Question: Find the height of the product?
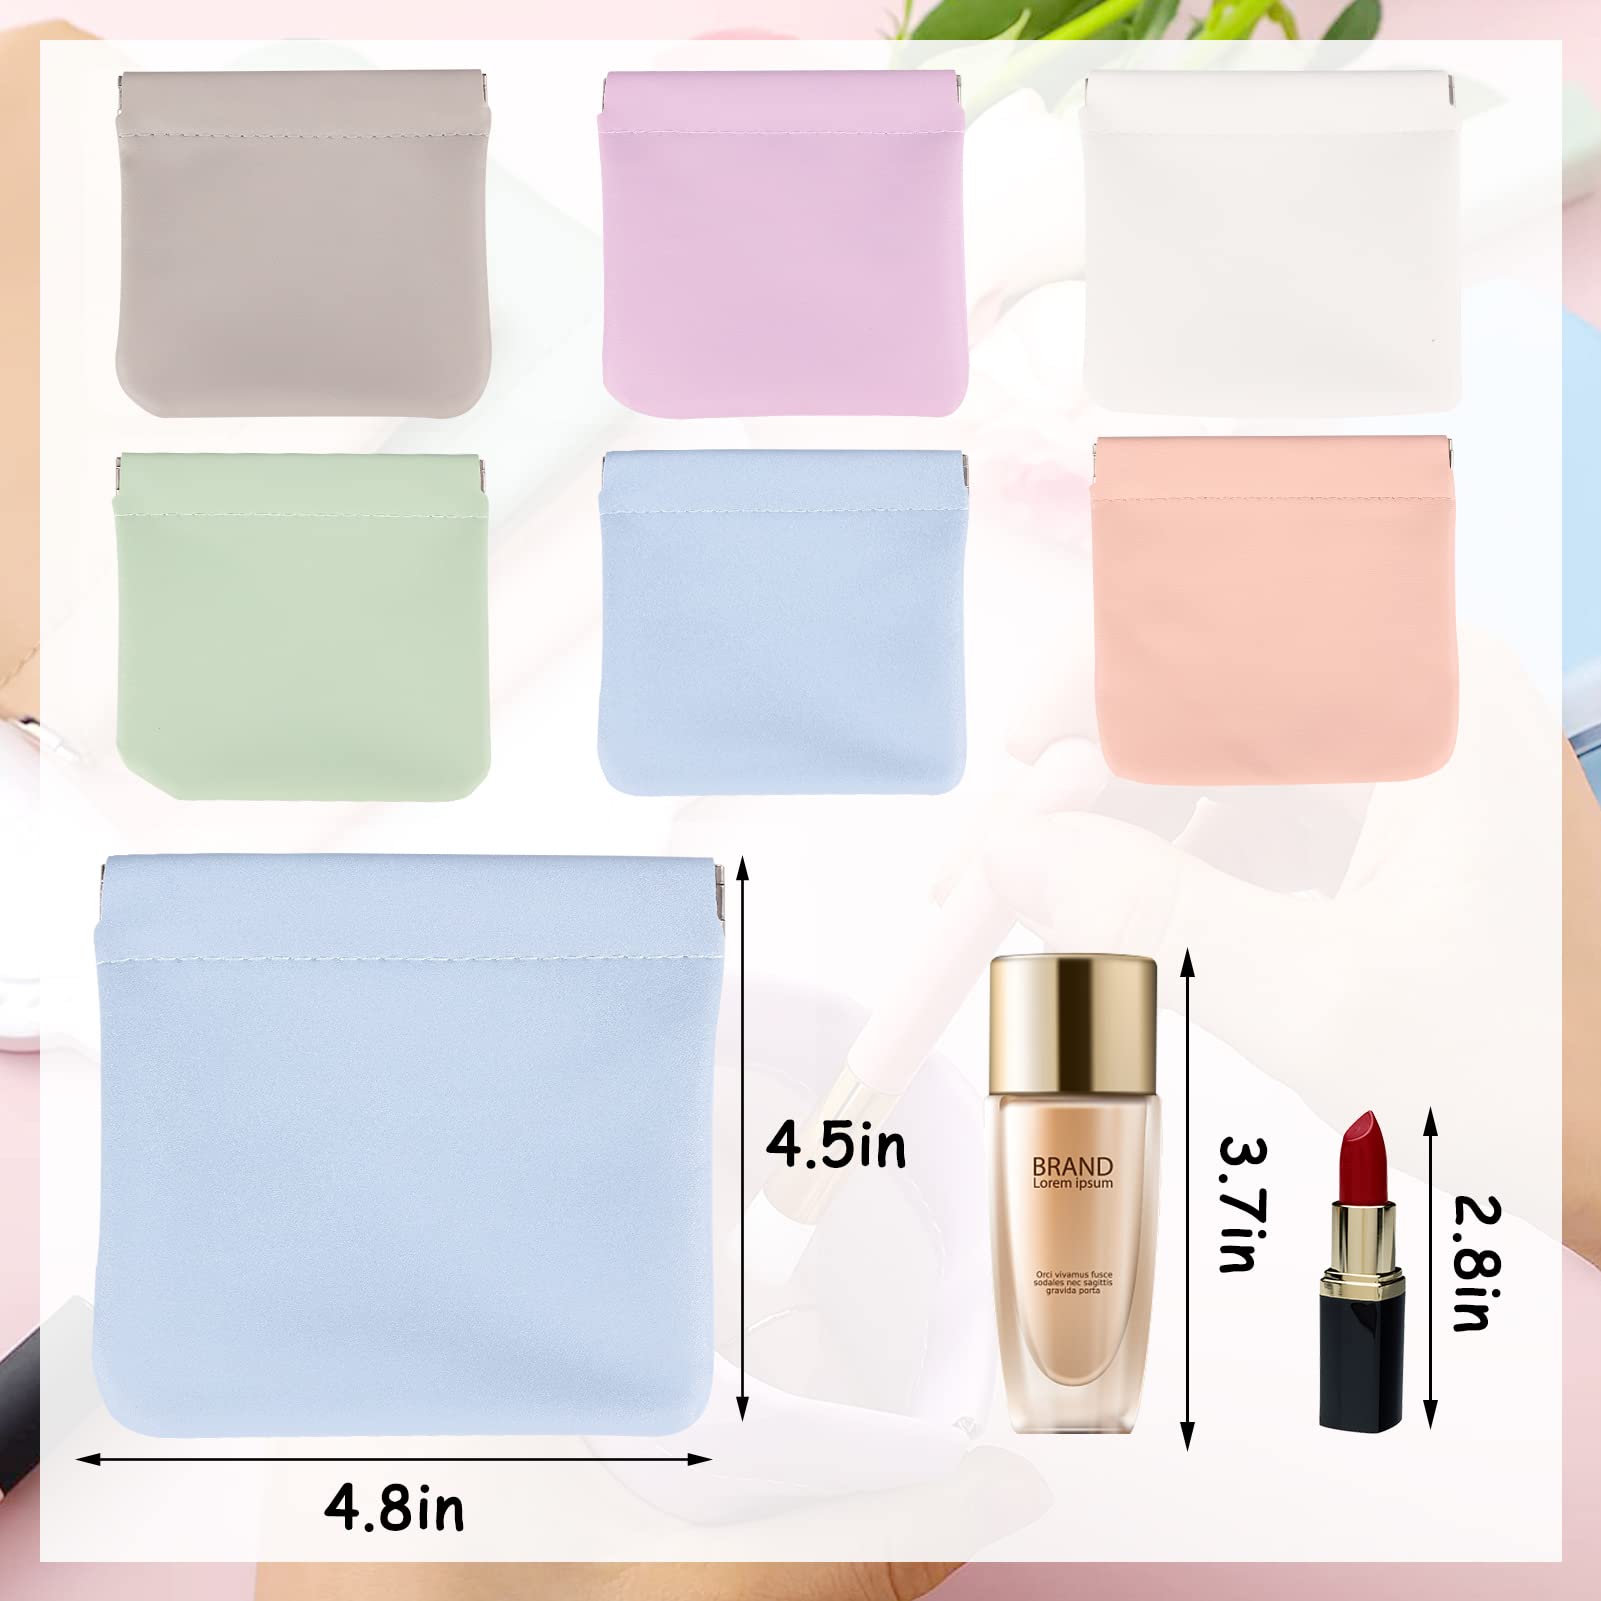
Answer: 4.5 inch